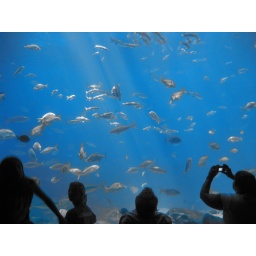
Colored fish in a blue tank